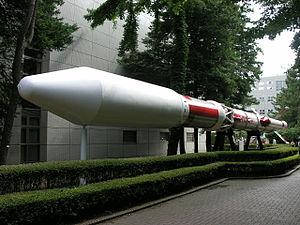
Sakigake est la première sonde interplanétaire du Japon. Le projet est développé par l'agence spatiale ISAS, émanation de l'Université de Tokyo tandis que la plateforme est fabriquée par Nippon Electronics Corporation. Son objectif est de préparer le survol de la comète de Halley par la sonde spatiale jumelle Suisei en validant dans l'espace interplanétaire les équipements embarqués et au sol et tester le fonctionnement du lanceur M-3SII-1 mis au point pour permettre de placer un engin spatial sur une orbite héliocentrique. Ce satellite de petite taille, embarquait plusieurs instruments scientifiques qui lui ont permis d'effectuer des observations sur le plasma et les champs magnétiques dans l'espace interplanétaire.
Suisei ou PLANET-A est une sonde spatiale interplanétaire lancée par le Japon pour étudier la comète de Halley lors de son passage près du Soleil en 1986. Durant le survol qui a lieu à une distance de 151 000 km des images dans l'ultraviolet sont prises de la chevelure de la comète de Halley etles caractéristiques du vent solaire au voisinage de la comète et du Soleil sont prises. Avec la sonde spatiale jumelle Sakigake, lancée à la même période mais dans un objectif plus expérimental, Suisei est la première mission interplanétaire du programme spatial japonais.